Club Future Nostalgia

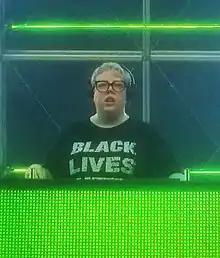
The Blessed Madonna ("pictured") serves as the album's executive producer.

Following the March 2020 release of her second studio album "Future Nostalgia", Dua Lipa was unable to tour for the album due to the restrictions imposed in response to the COVID-19 pandemic. However, she was brought much joy after seeing her fans listening to "Future Nostalgia" in their homes and on Zoom parties as if they were with her. Intending to "take the party up a notch", Lipa enlisted the help of the Blessed Madonna to put together an "old-school" mixtape with remixes of songs from the album, alongside samples. The two of them met at the Glastonbury Festival in 2019, and the Blessed Madonna remixed Lipa and Silk City's "Electricity" in October 2018 before they ran into one and other at NYC Downlow. The Blessed Madonna got involved in the project around May 2020, following a Zoom call between both her and Lipa's respective teams. She handled executive production and A&R duties for "Club Future Nostalgia".